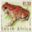
Label: frog